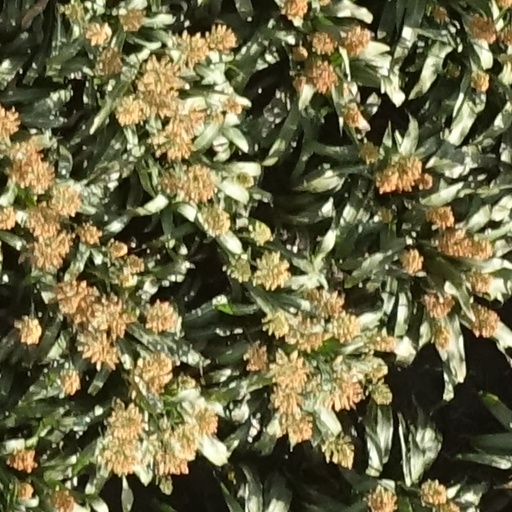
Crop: sorghum